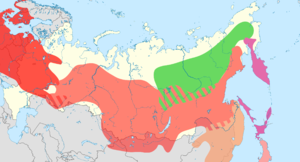
La Sittelle de Sibérie est une espèce d'oiseaux de la famille des Sittidae. Longtemps considérée comme sous-espèce de la Sittelle torchepot, elle en a été clairement différenciée en 2006, sur la base de caractères morphologiques et moléculaires. Elle est en moyenne plus grande que Sitta europaea et s'en distingue également par quelques traits morphologiques comme la forme de son bec, la taille de ses griffes et la couleur de ses couvertures sous-alaires et de ses rectrices externes. Son chant a aussi été décrit comme différant nettement de celui de la torchepot, sans plus de précision.
La Sittelle torchepot est une espèce d'oiseaux de la famille des Sittidae. C'est une sittelle de taille moyenne, mesurant 14 cm de longueur. Comme les autres sittelles, c'est un oiseau trapu à la queue courte et au long bec. Les parties supérieures sont bleu-gris, les parties inférieures de couleurs très variables selon la géographie, et peuvent être blanc pur ou roux jaunâtre, avec ou sans zone pâle sur la joue. L'oiseau a également un trait oculaire noir, et présente un certain dimorphisme sexuel, le mâle ayant des couleurs plus prononcées que la femelle. C'est un oiseau bruyant, au répertoire varié, émettant divers types de chants, en vuih, vuih, vuih, vuih… et, en cas d'excitation ou d'alerte, de longues séries de cris sonores en tuit répétés rapidement. Comme les autres membres de son genre, c'est un oiseau très agile qui escalade les arbres avec facilité, descendant parfois le long des troncs d'arbres tête la première.